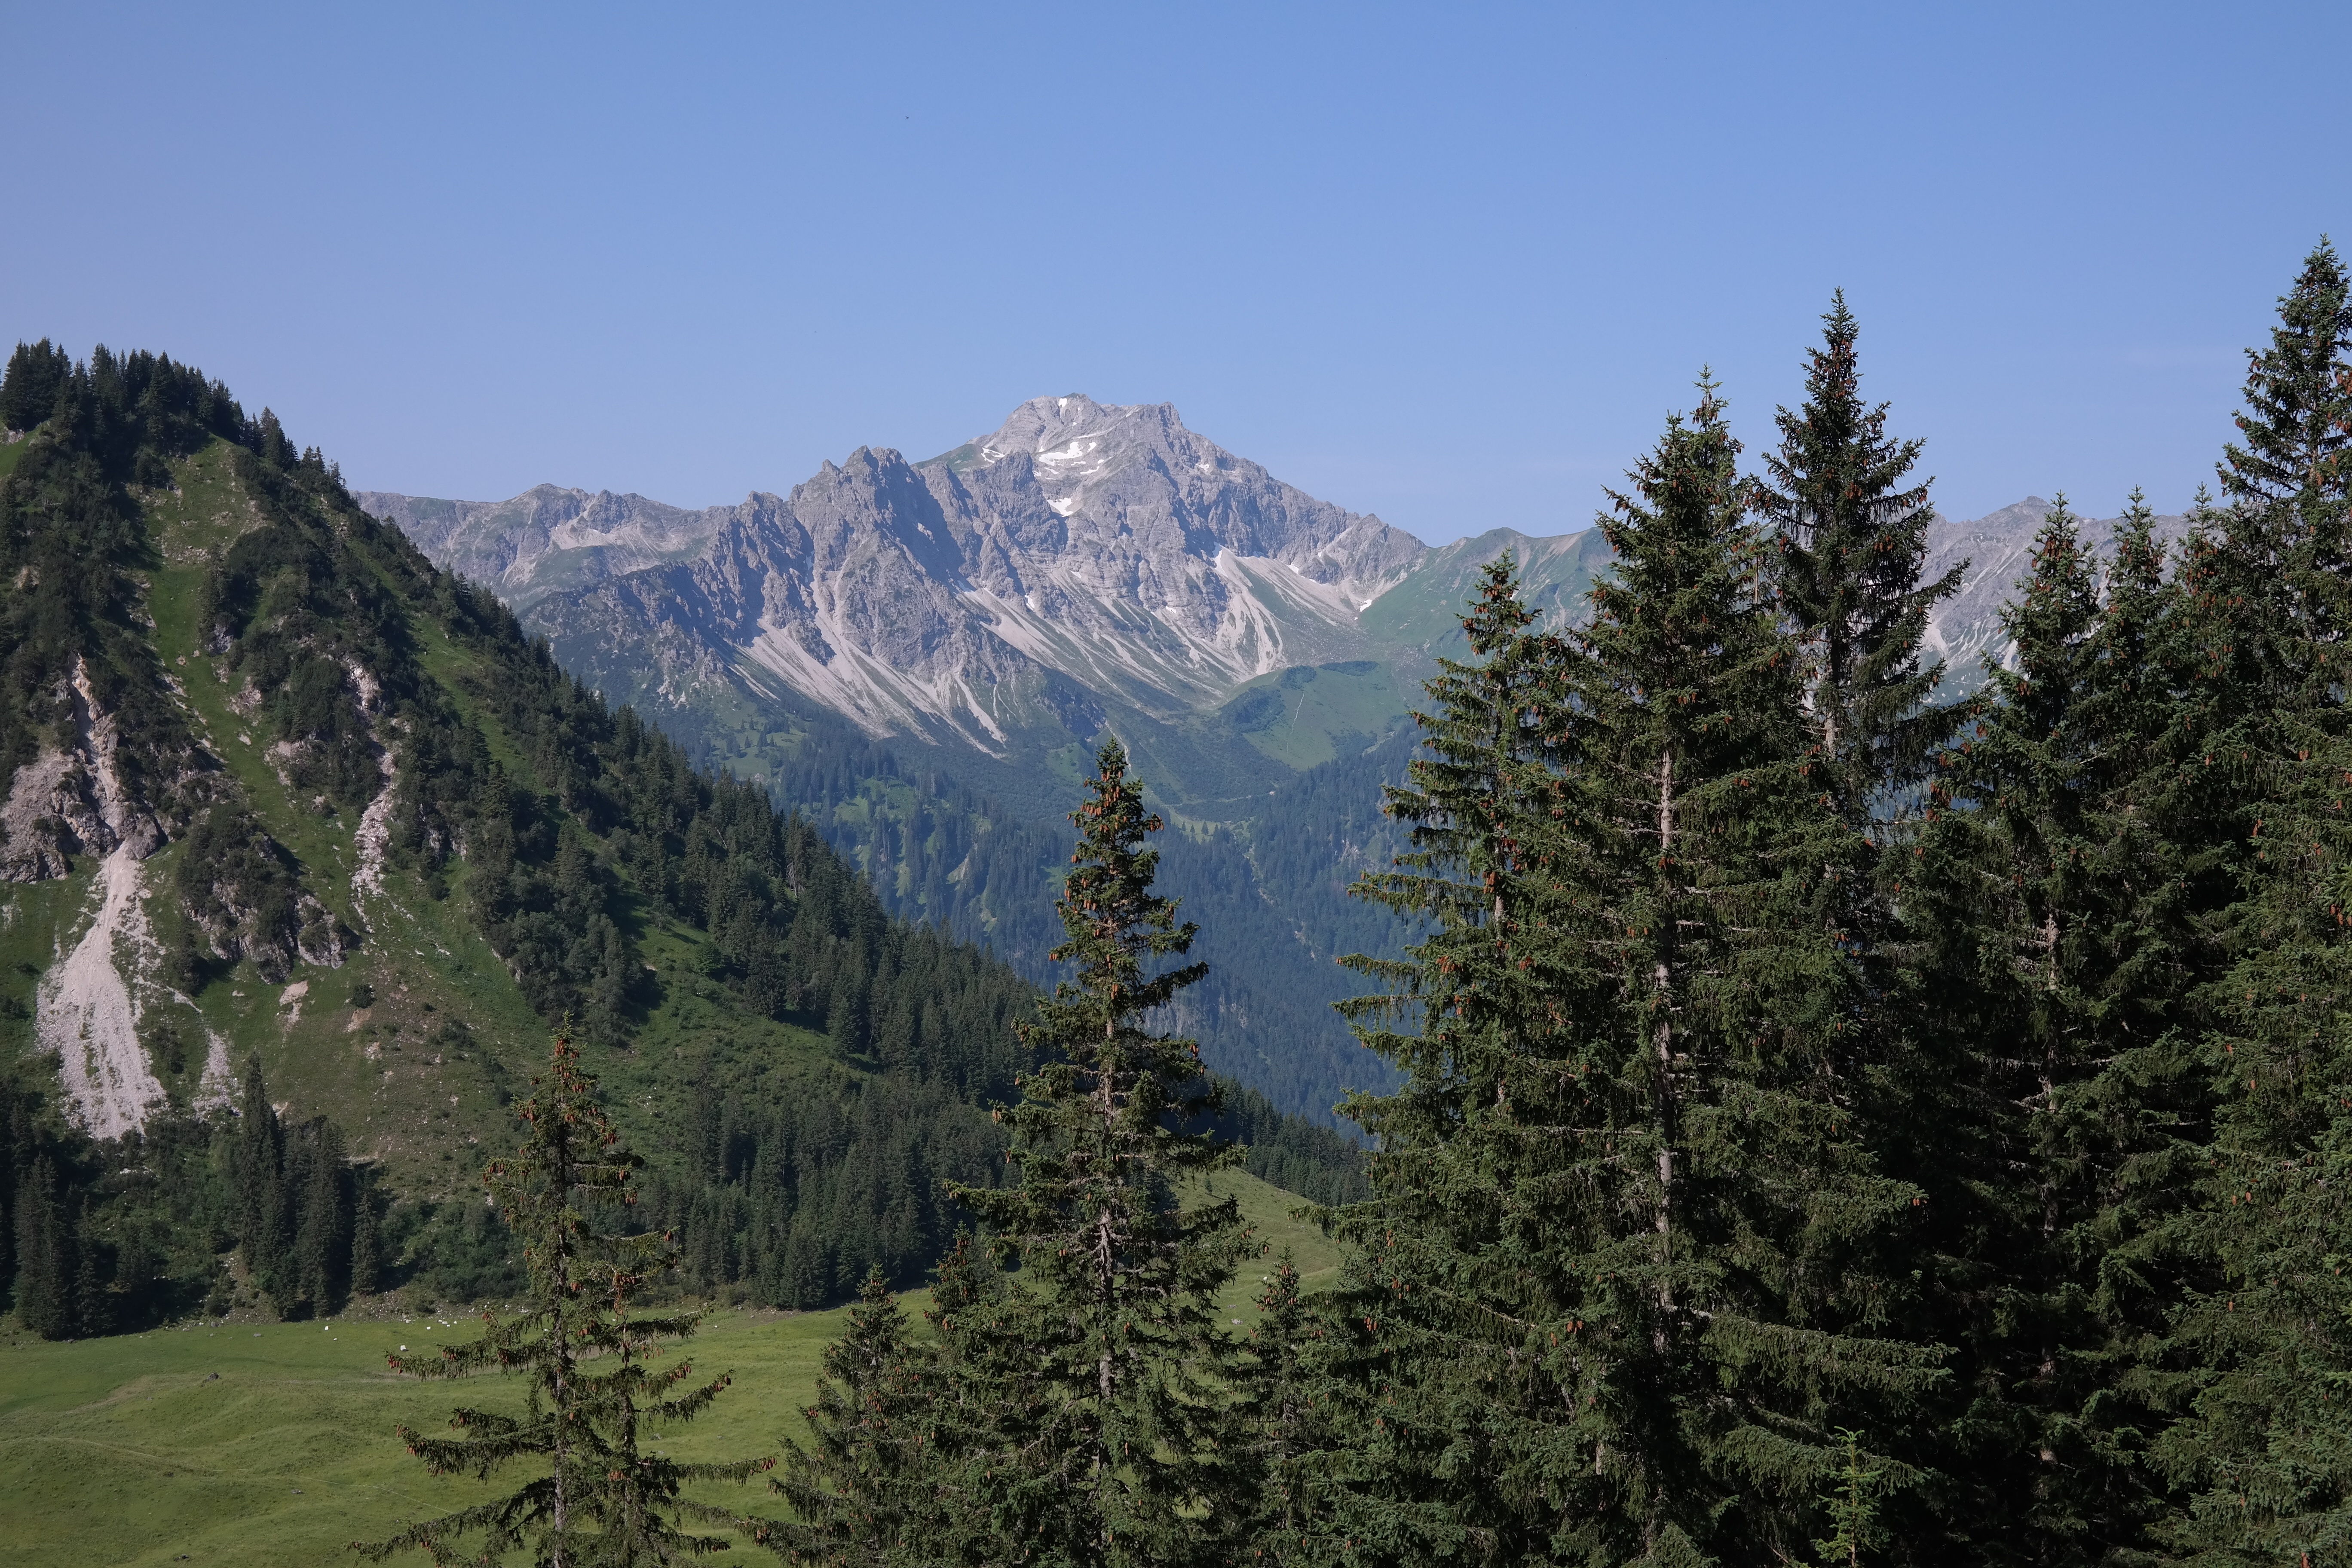
tree, forest, wilderness, walking, mountain, hiking, trail, adventure, valley, mountain range, panorama, alpine, ridge, summit, alps, outlook, plateau, idyll, ecosystem, landform, mountain pass, allg u alps, biome, geographical feature, mountainous landforms, temperate broadleaf and mixed forest, temperate coniferous forest, big thumbs